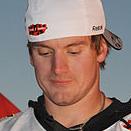
Age: 23